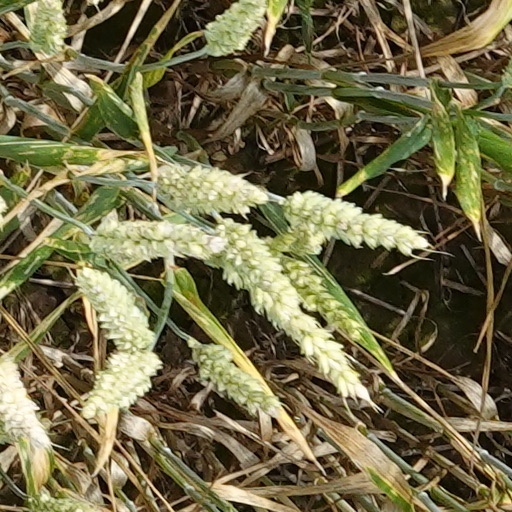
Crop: wheat